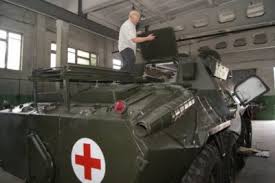
Label: BTR